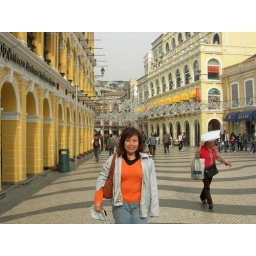
by the yellow building